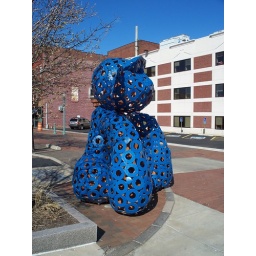
Some kind of animal sculpture made of blue discs in Canton, Ohio.